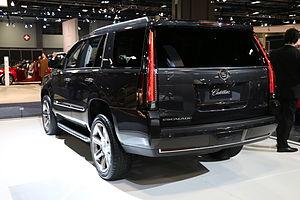
Le Cadillac Escalade est un véhicule appartenant à la catégorie des SUV vendu par la marque de luxe de General Motors, Cadillac. C'est le premier véhicule de la marque Cadillac sur le marché des véhicules de loisirs. L'Escalade a été présenté en 1998, en réponse aux concurrents allemands et japonais, et au Lincoln Navigator de la marque Ford, sorti la même année. L'Escalade de base est construit à Arlington au Texas.